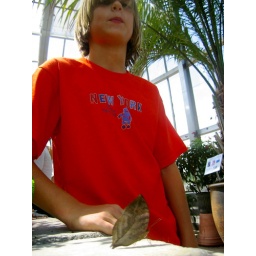
Rolly towers over a butterfly